Texas pride

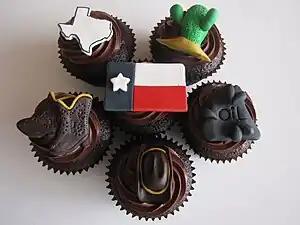
A portrayal of Texas pride on every day items such as cupcakes

The particular and complex culture and history of Texas has led to an extraordinarily strong sense of state level pride and individuality.